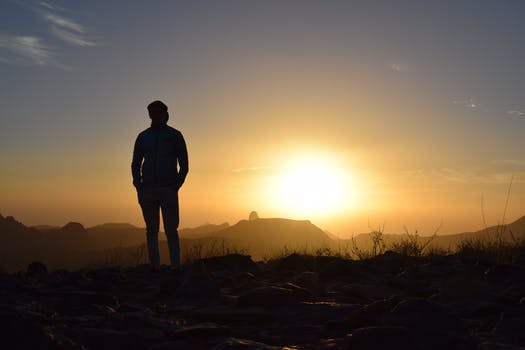
Label: No Watermark